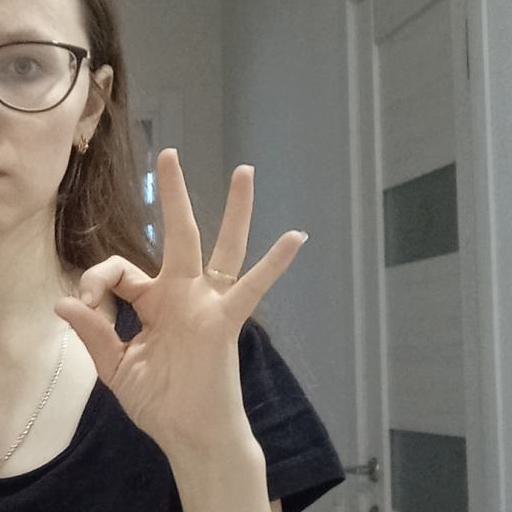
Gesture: ok